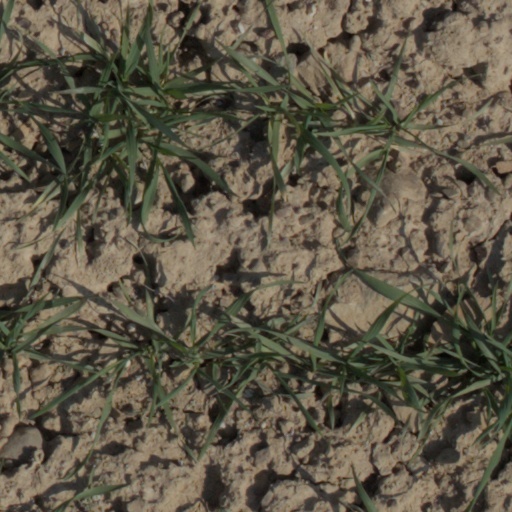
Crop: wheat